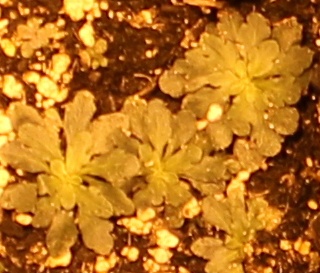
Label: Horseweed